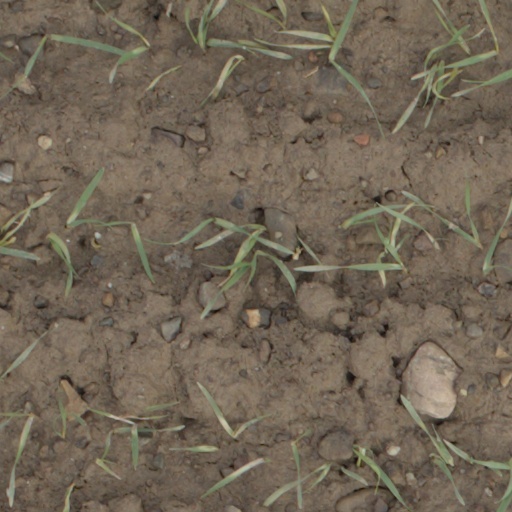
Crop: wheat